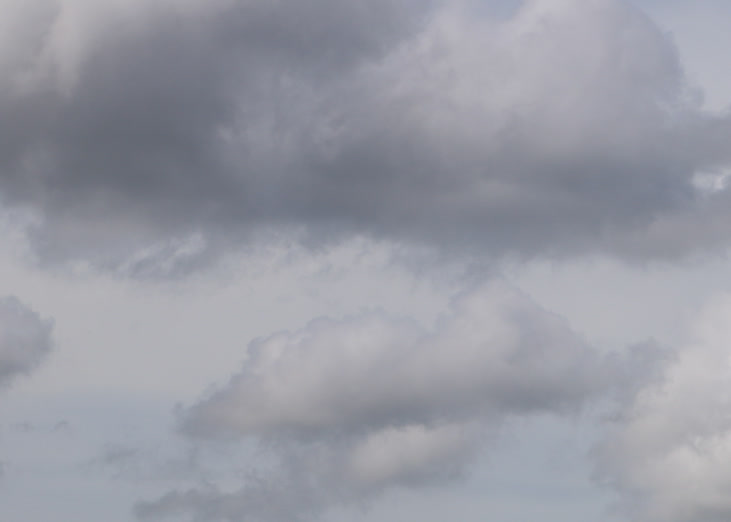
Cloud type: Nimbostratus